List of awards and nominations received by Judy Davis

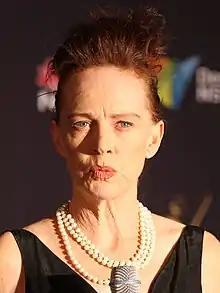
Davis at the AACTA Awards, 2012

Judy Davis is an Australian actress known for her roles on stage and screen. She has received eight AACTA Awards, two BAFTA Awards, two Golden Globe Awards, three Primetime Emmy Awards, and one Screen Actors Guild Award as well as nominations for two Academy Awards.